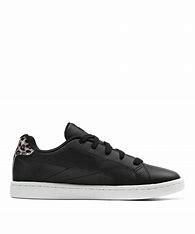
Brand: Reebok
Model: Royal Complete CLN 2